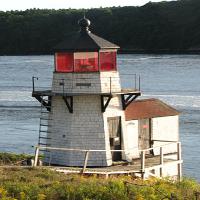
Weather: cloudy or overcast